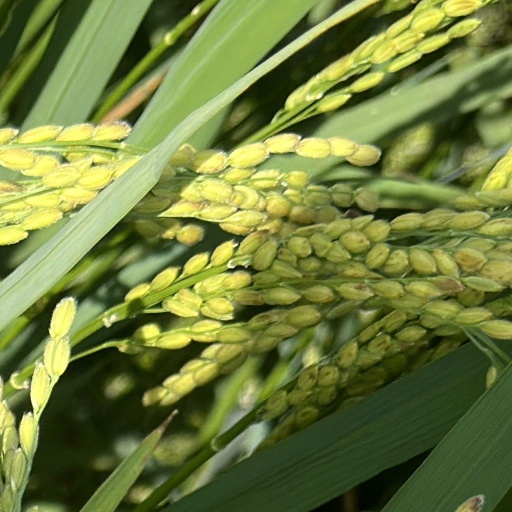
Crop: rice